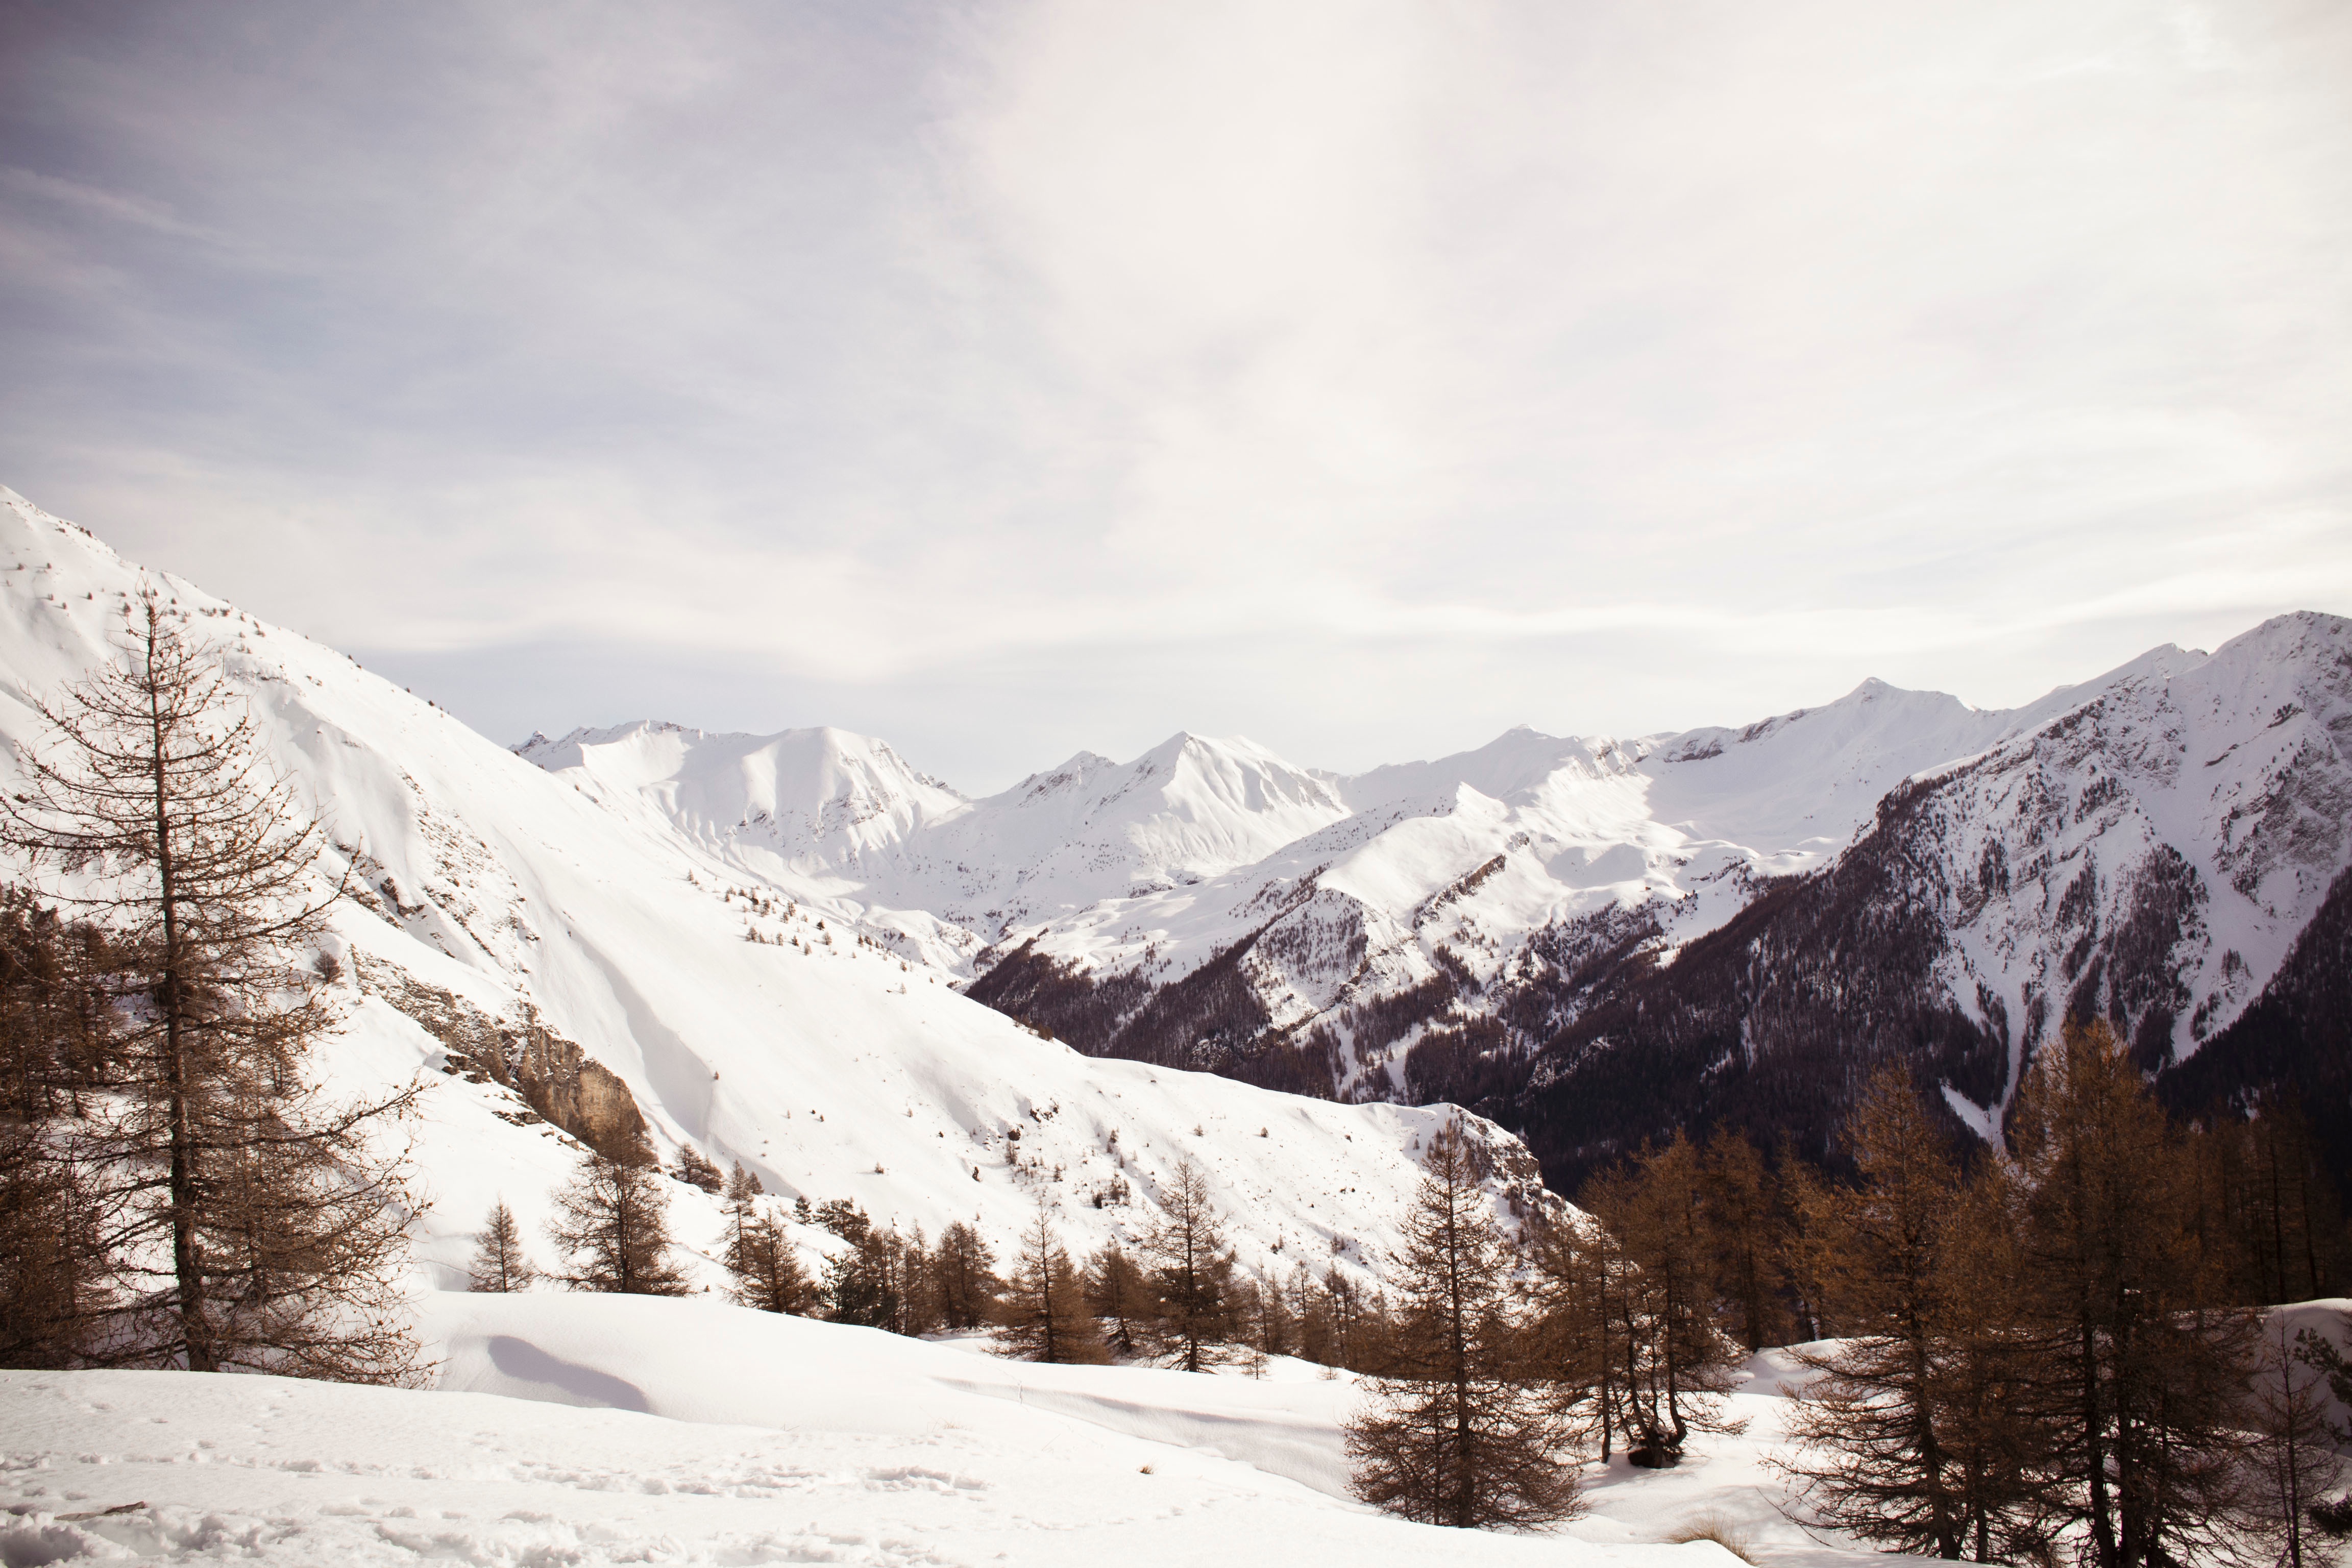
tree, mountain, snow, winter, mountain range, evergreen, weather, season, alps, ski, piste, landform, ski equipment, mountainous landforms, geological phenomenon